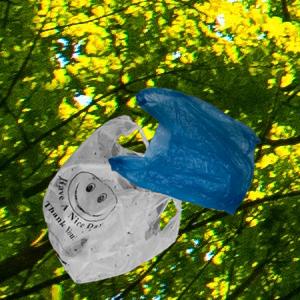
Label: plasticbags